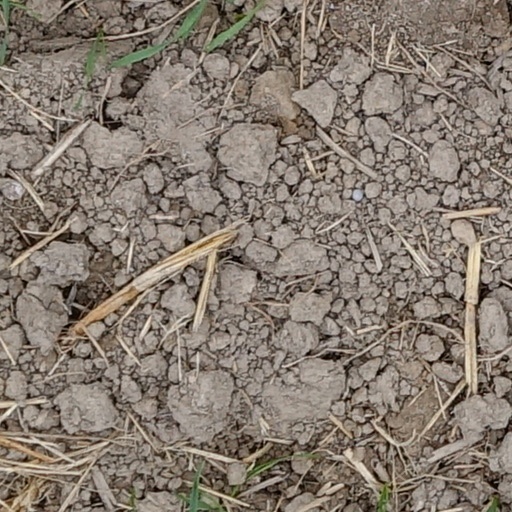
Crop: wheat